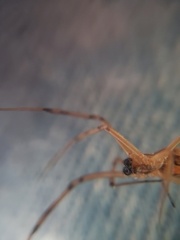
Species: Lactrodectus_hesperus